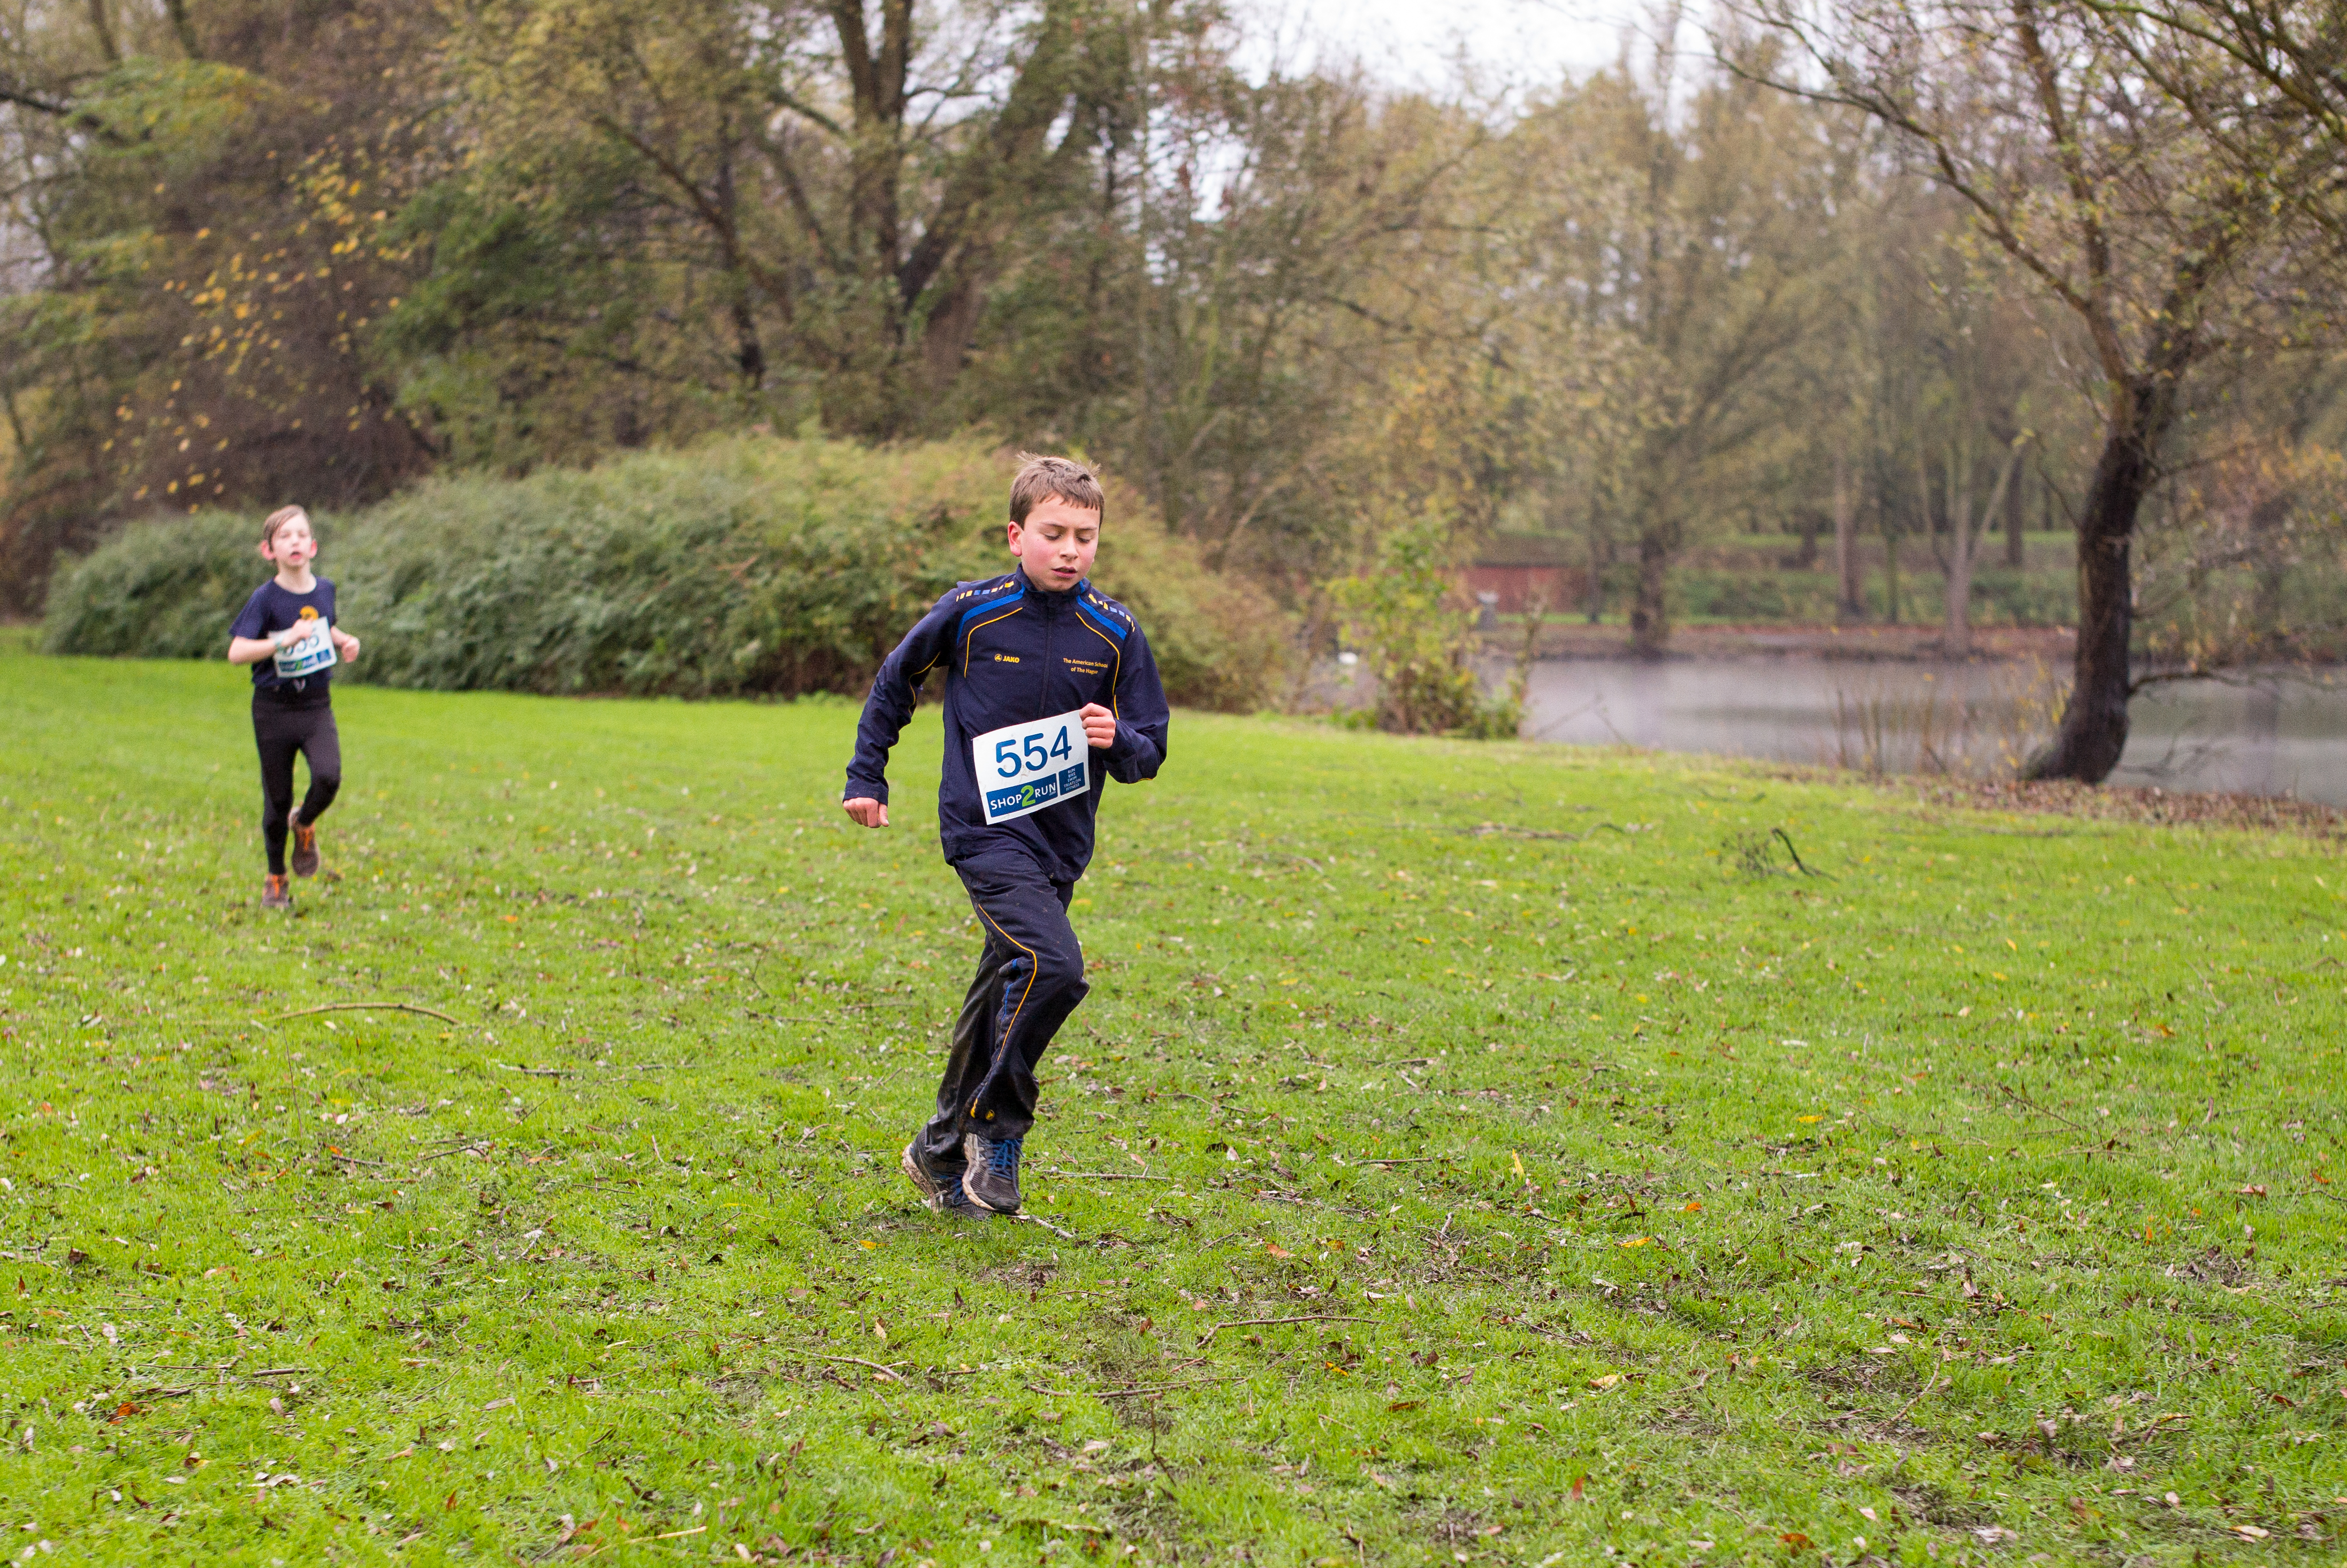
walking, person, trail, running, recreation, jogging, race, sports, endurance, physical exercise, outdoor recreation, human action, endurance sports, ultramarathon, duathlon